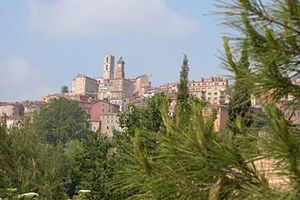
Grasse
Grasse
Grasse er en by der ligger vest for Nice i Frankrig i departement Alpes-Maritimes i regionen Provence-Alpes-Côte d'Azur.